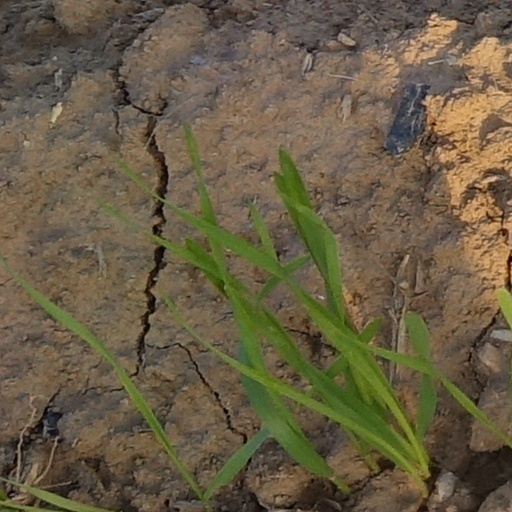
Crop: wheat